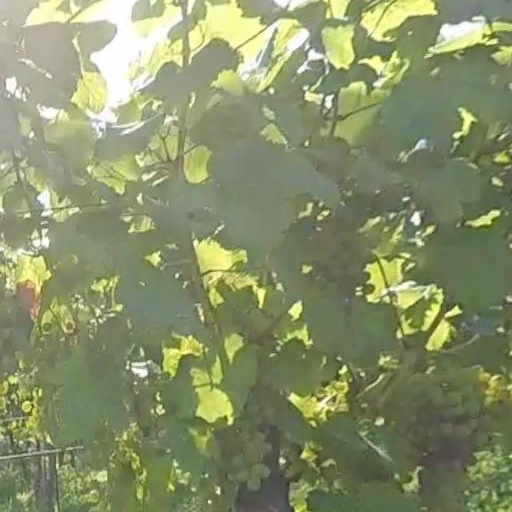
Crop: grape